That's How Murder Snowballs

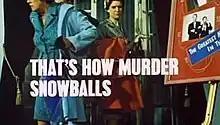

"That's How Murder Snowballs" is the fifth episode of the 1969 ITC British television series "Randall and Hopkirk (Deceased)" starring Mike Pratt, Kenneth Cope and Annette Andre. Directed by Paul Dickson and written by Ray Austin, the episode was first broadcast on 19 October 1969 on ITV.